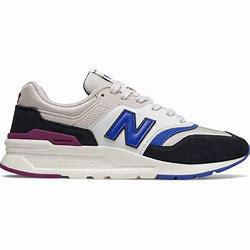
Brand: New
Model: Balance New Balance 997